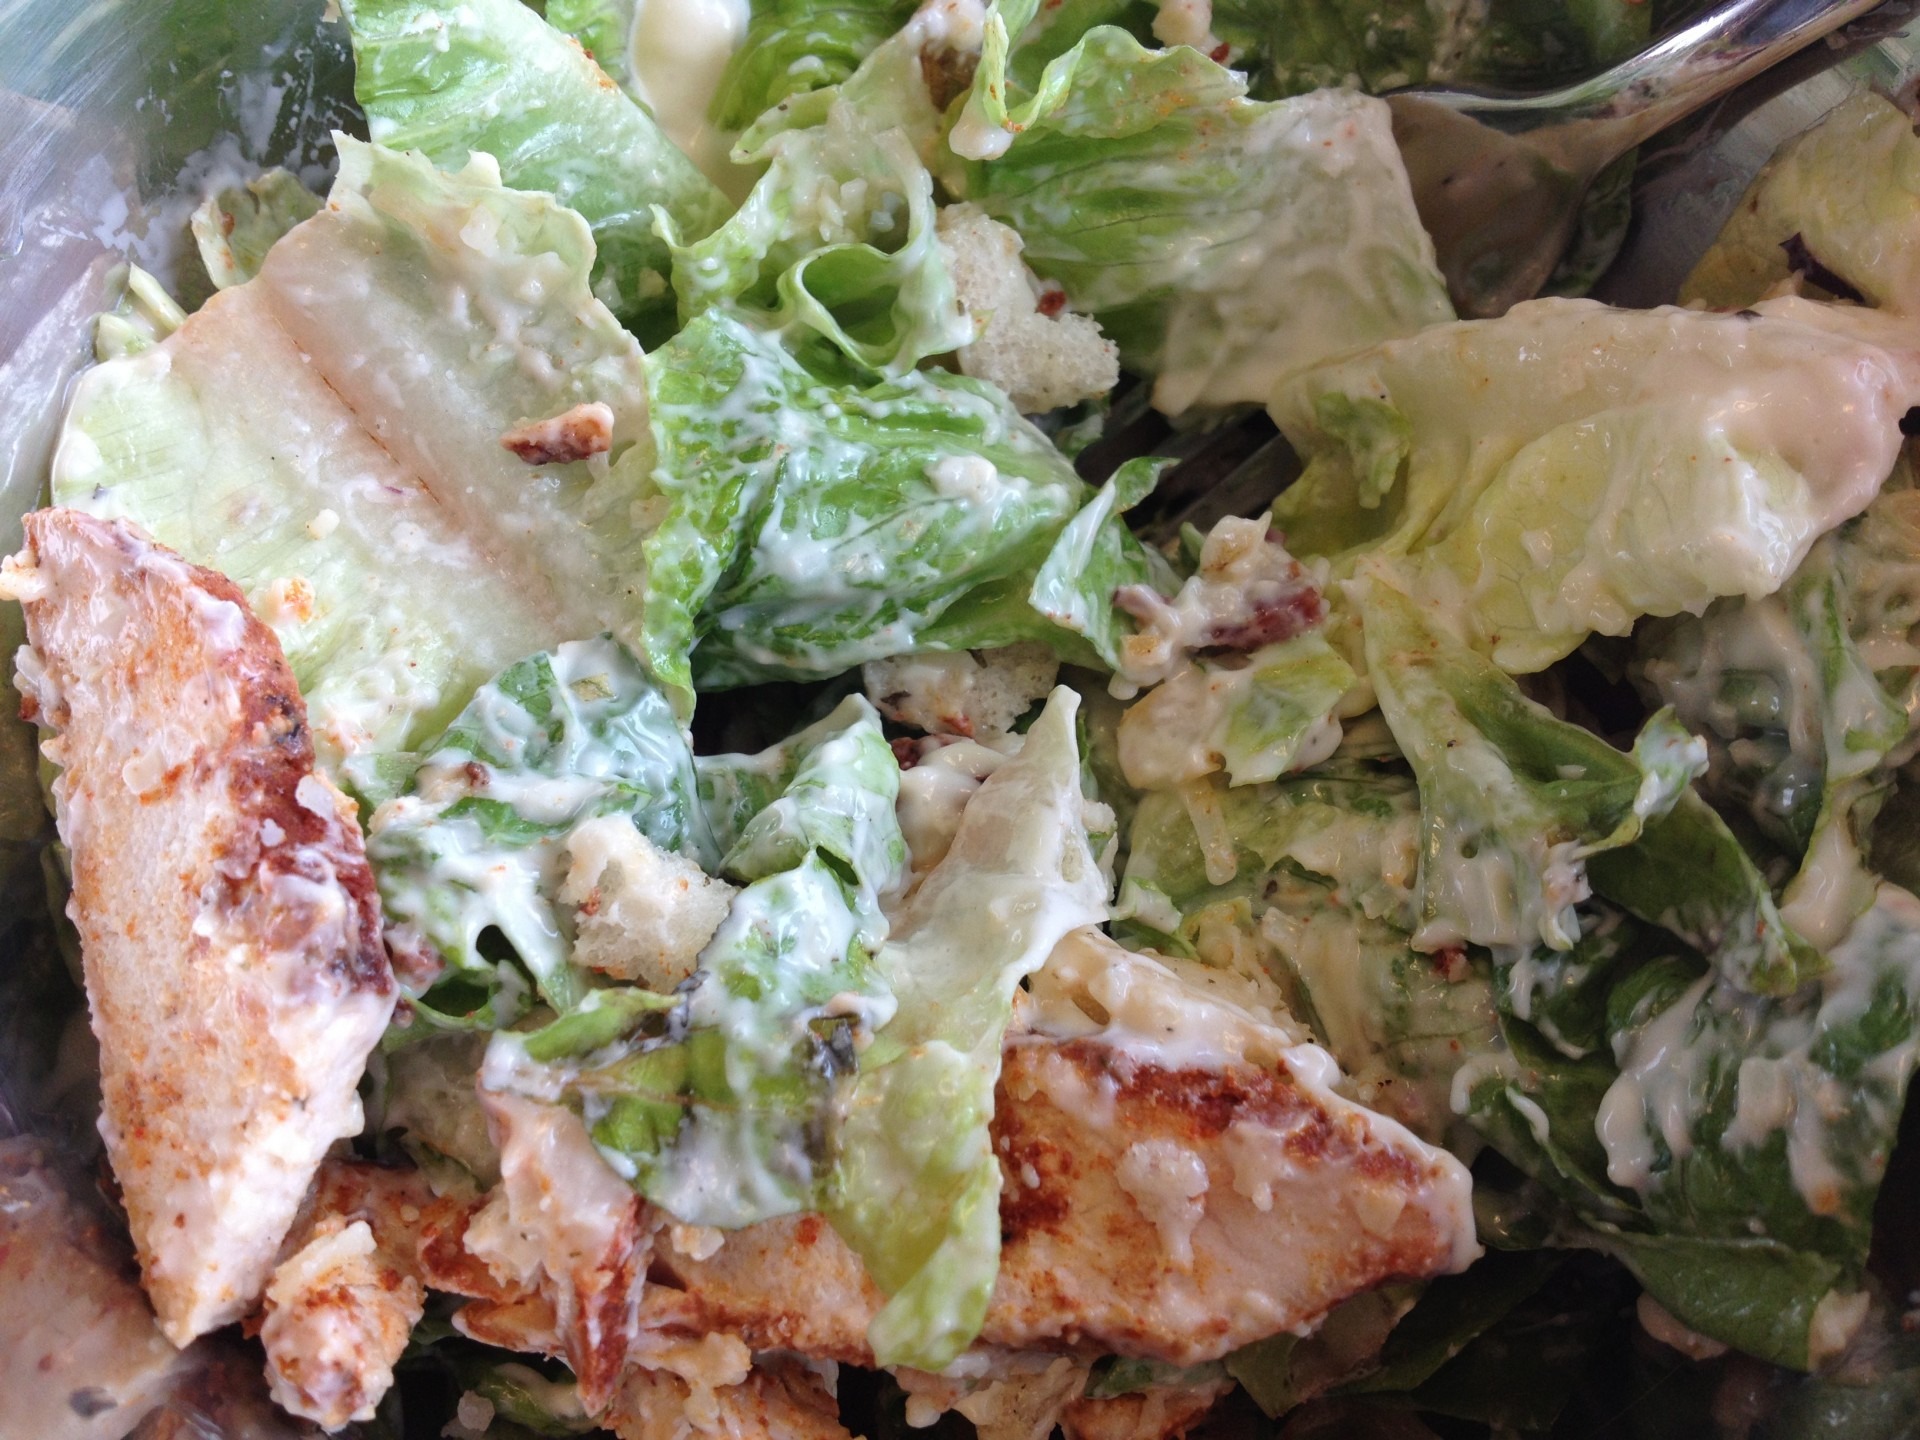
leaf, restaurant, dish, meal, food, salad, green, ingredient, produce, vegetable, natural, menu, plate, fresh, clean, gourmet, healthy, snack, eat, lunch, cuisine, delicious, health, lettuce, tomato, nutrition, dinner, tasty, cucumber, vegan, vegetarian, diet, organic, appetizer, caesar salad, leaf vegetable, waldorf salad